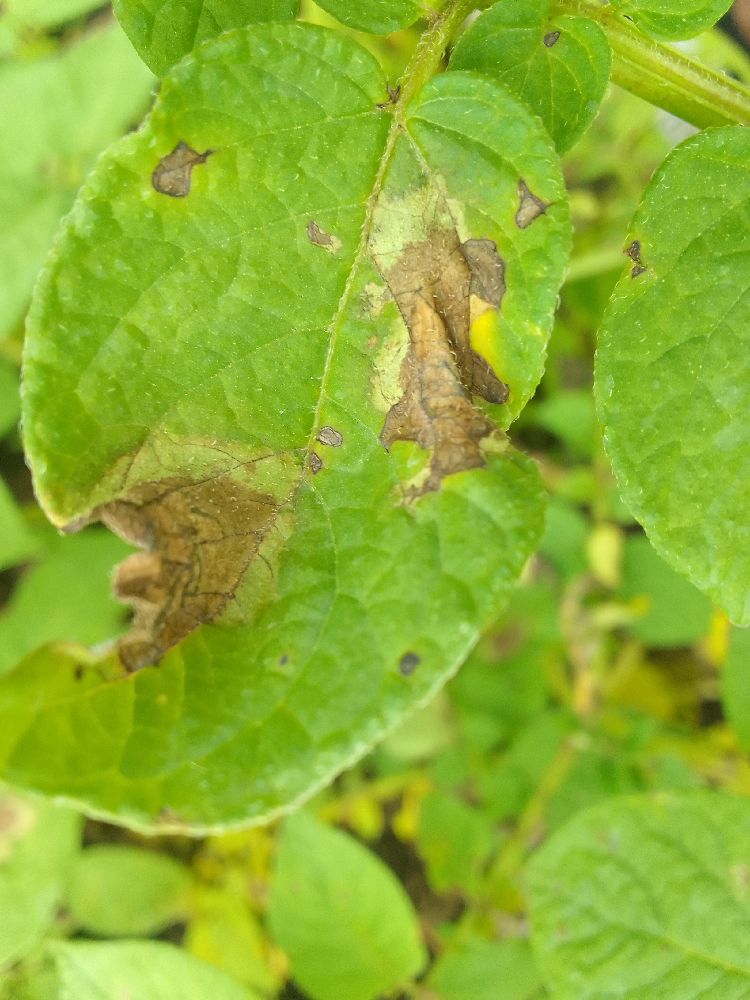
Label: Late blight